España-class battleship

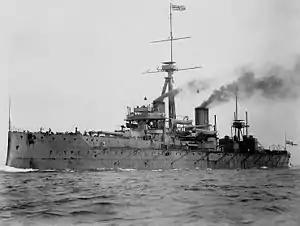
significantly affected development of the "España" class

The Spanish public blamed the Navy for the country's disastrous losses in the Spanish–American War of 1898 but recognized the need to modernize and rebuild it. The first attempt to rebuild the Navy came in the Fleet Plan of 1903, which called for a fleet centered on seven battleships and three cruisers. This plan proved to be too ambitious for the weak Spanish economy and an unstable Spanish parliament was unable to provide funding. The Fleet Plan of 1905 proposed a fleet of eight battleships, a number of torpedo boats, and submarines; this plan also fell victim to the weaknesses of the Spanish government and a lack of public support. International developments, particularly conflicts with Germany in the First Moroccan Crisis, provided the impetus and public support necessary for the Spanish government to embark on a major naval construction program.